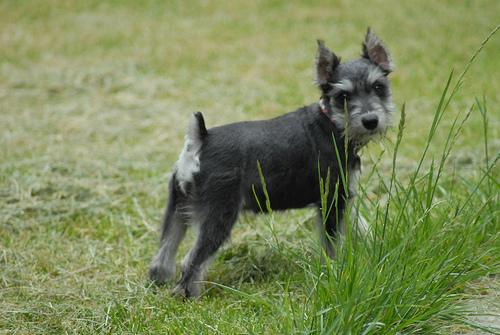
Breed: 2342-n000102-miniature_schnauzer